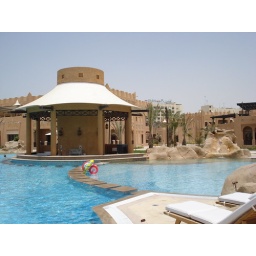
Pool again. You can see the little &amp;quot;chairs&amp;quot; by the swim-up bar -- they're the square dots in the water near the gazebo.